To the Queen

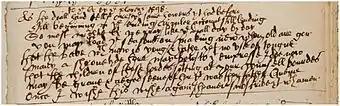
The manuscript of "To the Queen by the Players".

"To the Queen" (or "To The Queen by the players") is a short 18 line poem praising Queen Elizabeth I attributed to William Shakespeare. It was included in 2007 by Jonathan Bate in his complete Shakespeare edition for the Royal Shakespeare Company.